Cape (dog)

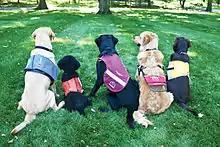
Various guide dog capes showing their training program or sponsoring organization

A cape, jacket, or vest is an article worn by a working dog to identify or assist them in their job.